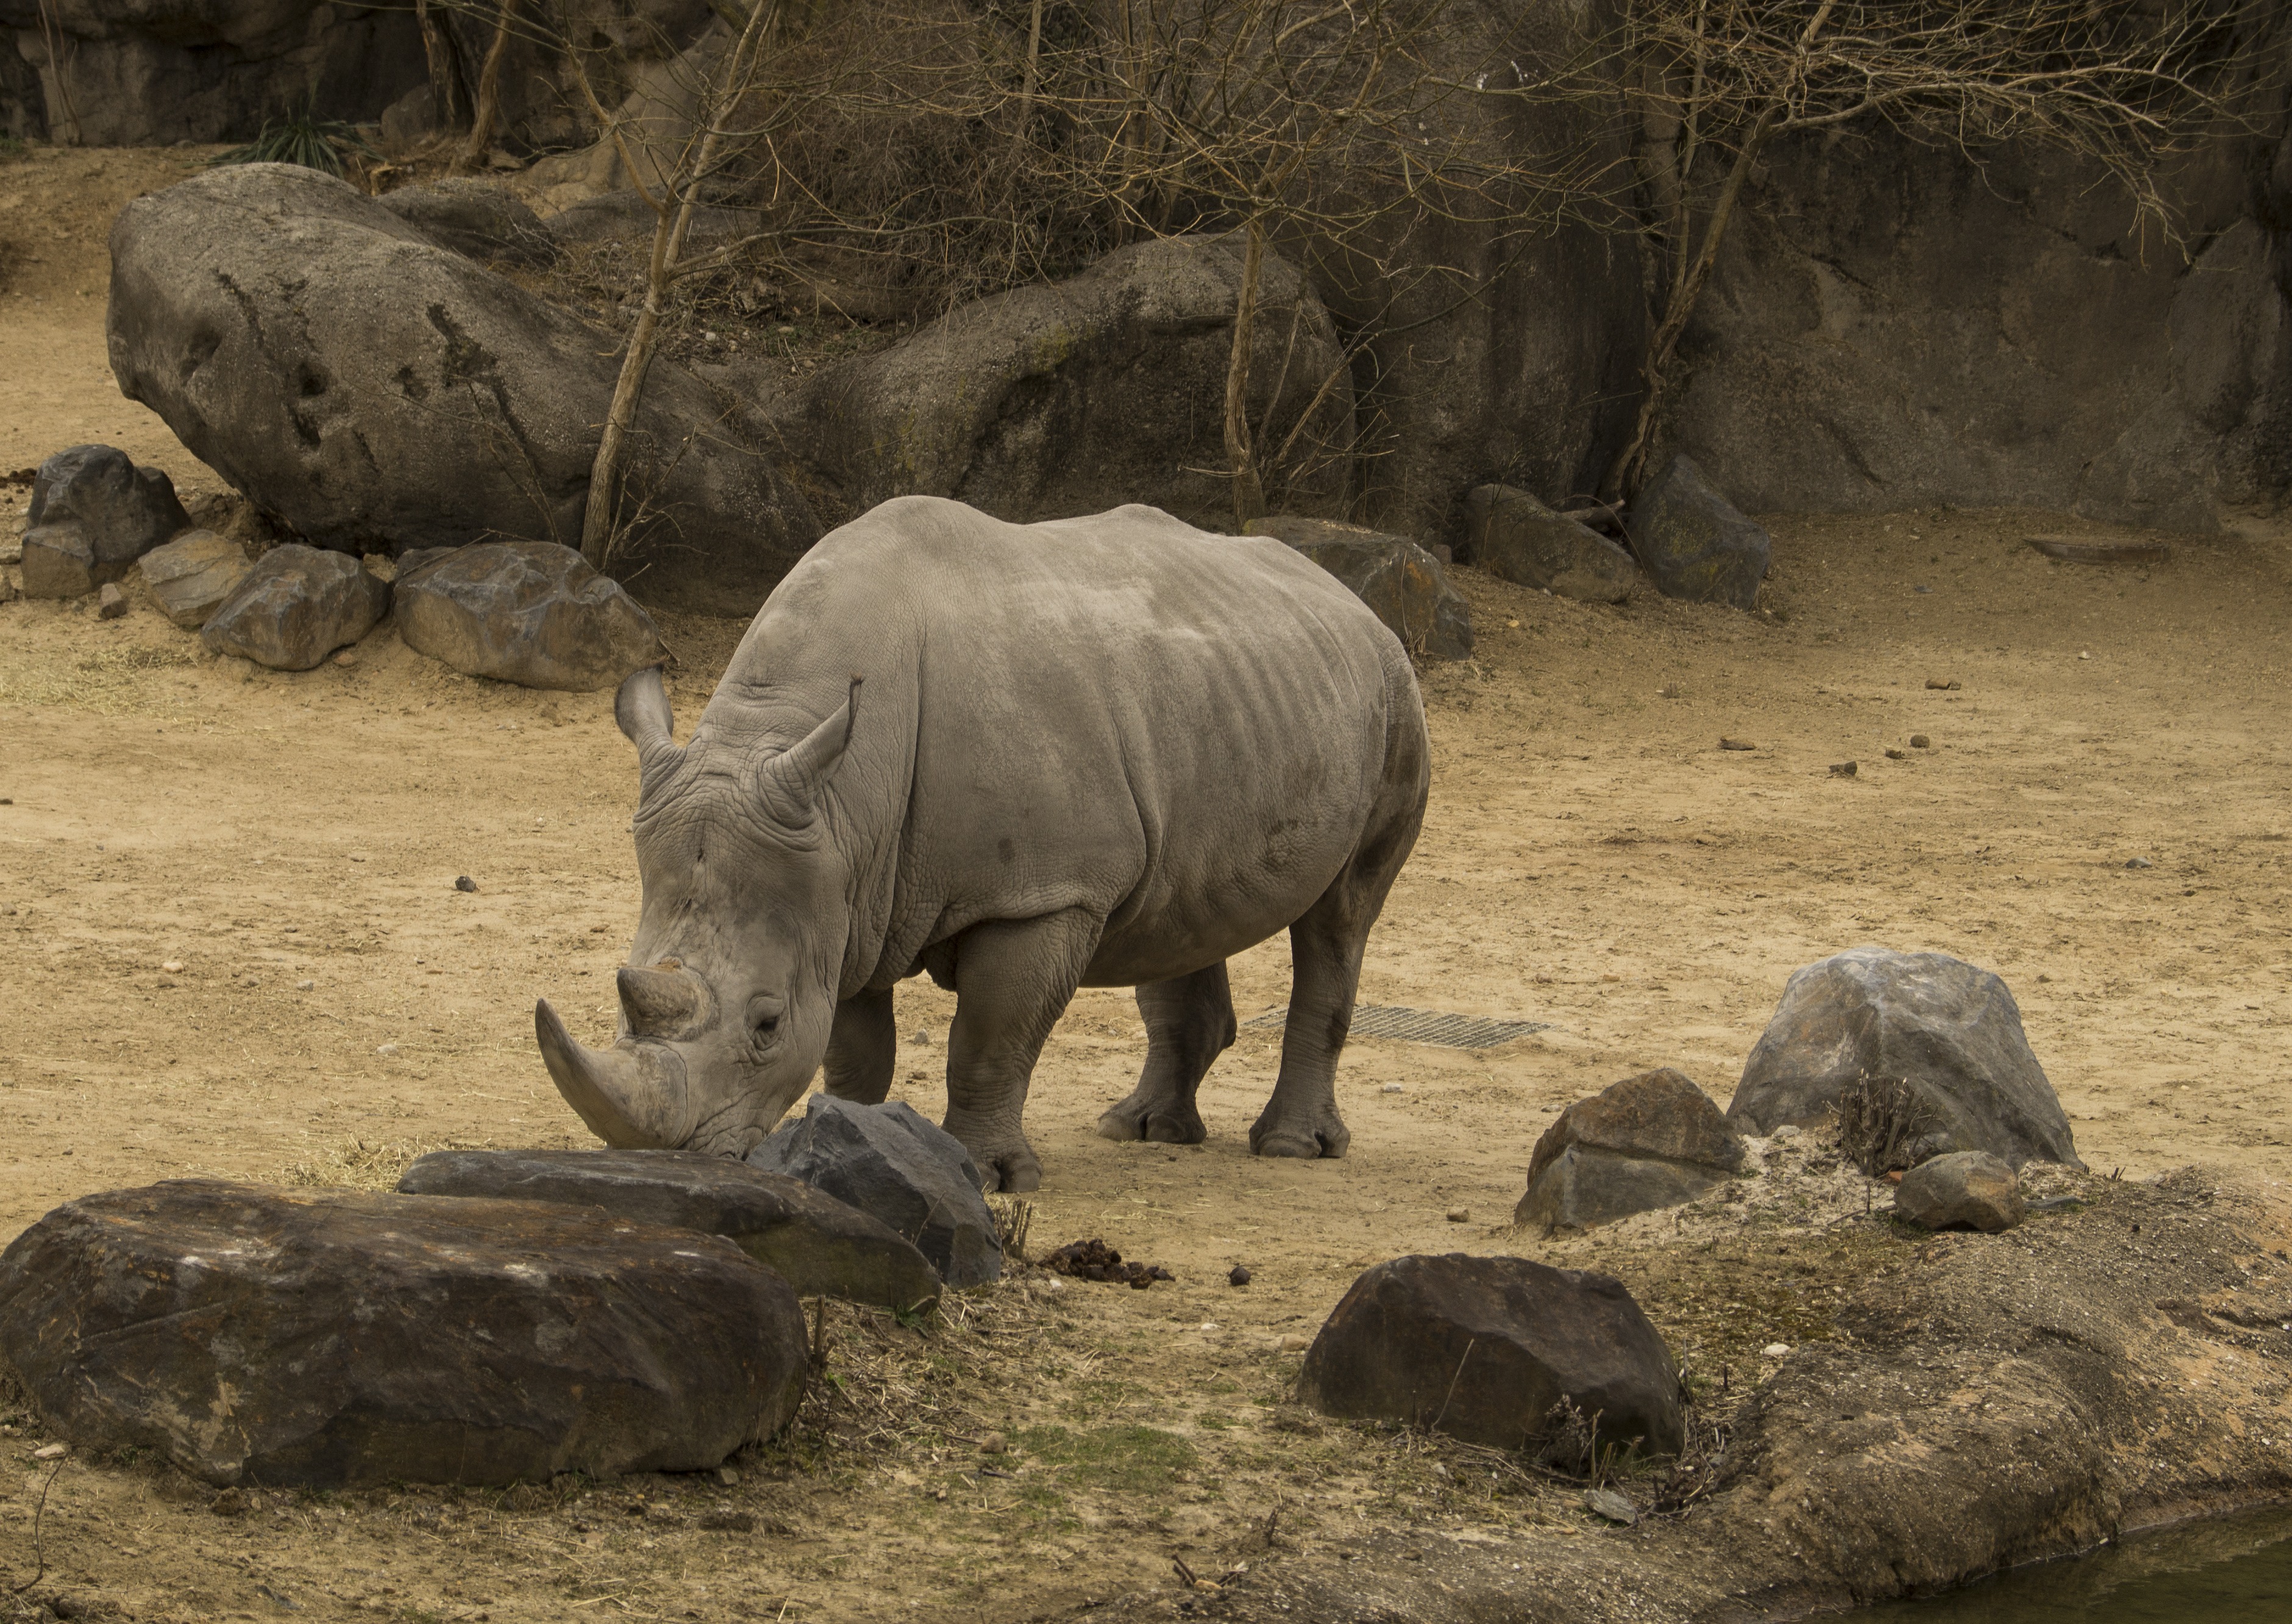
desert, adventure, animal, recreation, wildlife, zoo, horn, rough, fauna, ecology, outdoors, rhinoceros, zoology, reserve, huge, habitat, species, safari, aggresive, wild animals, indian elephant, rhinos, outdoor recreation